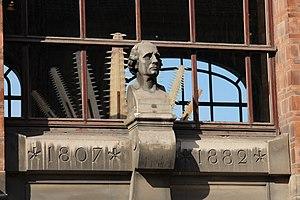
Galerie de paléontologie et d'anatomie comparée côté rue Buffon au Jardin des plantes à Paris en France.